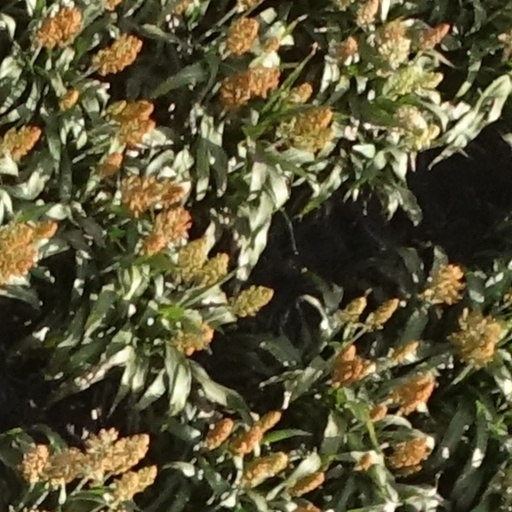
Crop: sorghum